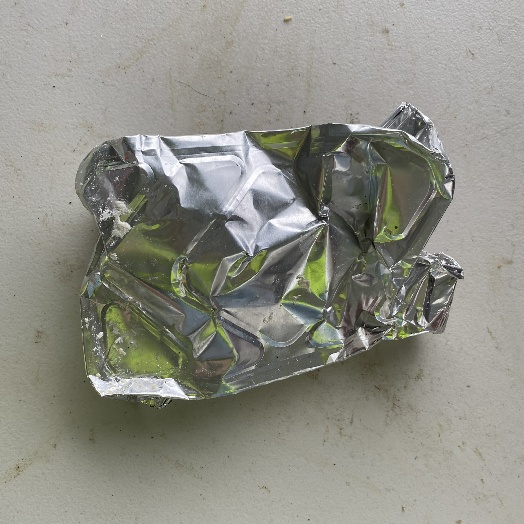
Label: Metal